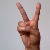
The image shows a hand gesture representing the letter 'V' in Indian Sign Language.